Fred Sefton

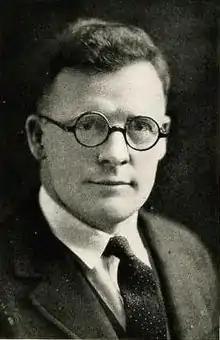

Frederick Stanley Sefton (August 7, 1888 – March 11, 1976) was an American college football, college basketball, and college baseball coach and athletics administrator. He served as the head football coach at the University of Akron for nine seasons, from 1915 to 1923, compiling a record of 33–34–4. Sefton also coached the men's basketball team at Akron for a total of 11 seasons, nine from 1916 to 1924 and two more from 1925 to 1927, tallying a total mark of 103–42. He played college football at Colgate University.